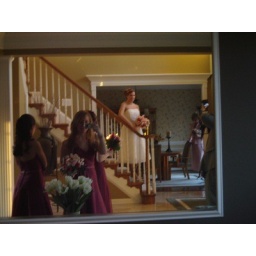
pro pics in one of the millions mirrors in aunt donna's house